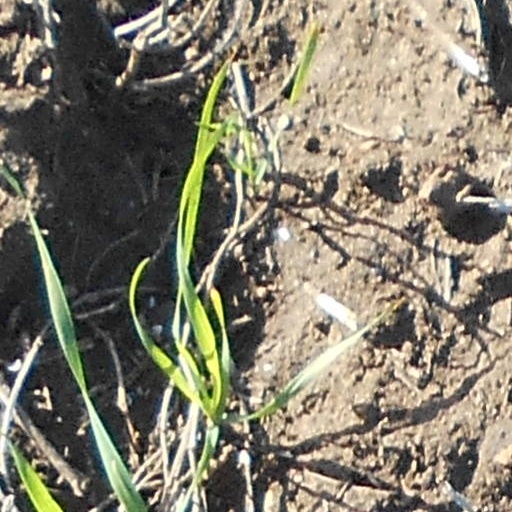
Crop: wheat